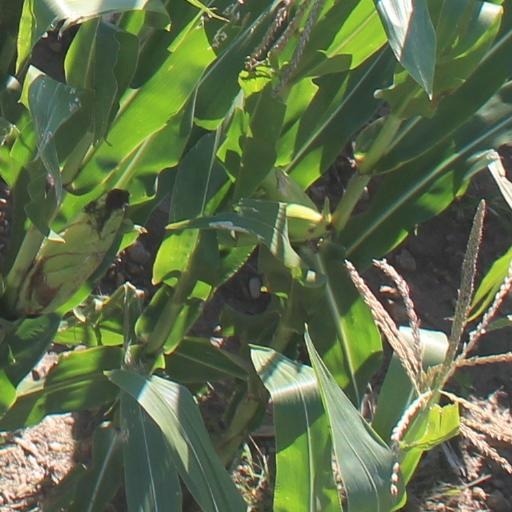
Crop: maize; corn